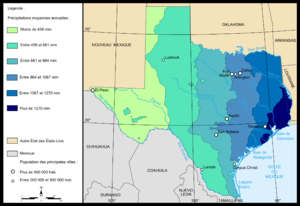
La géographie du Texas est diverse compte tenu de la taille de cet État américain. Le Texas est le deuxième État des États-Unis par sa superficie et sa population. Il représente 7 % du territoire américain et occupe la partie méridionale du centre du pays. Il possède une frontière avec le Mexique au sud ; les états voisins sont l'Oklahoma, la Louisiane, l'Arkansas et le Nouveau-Mexique.